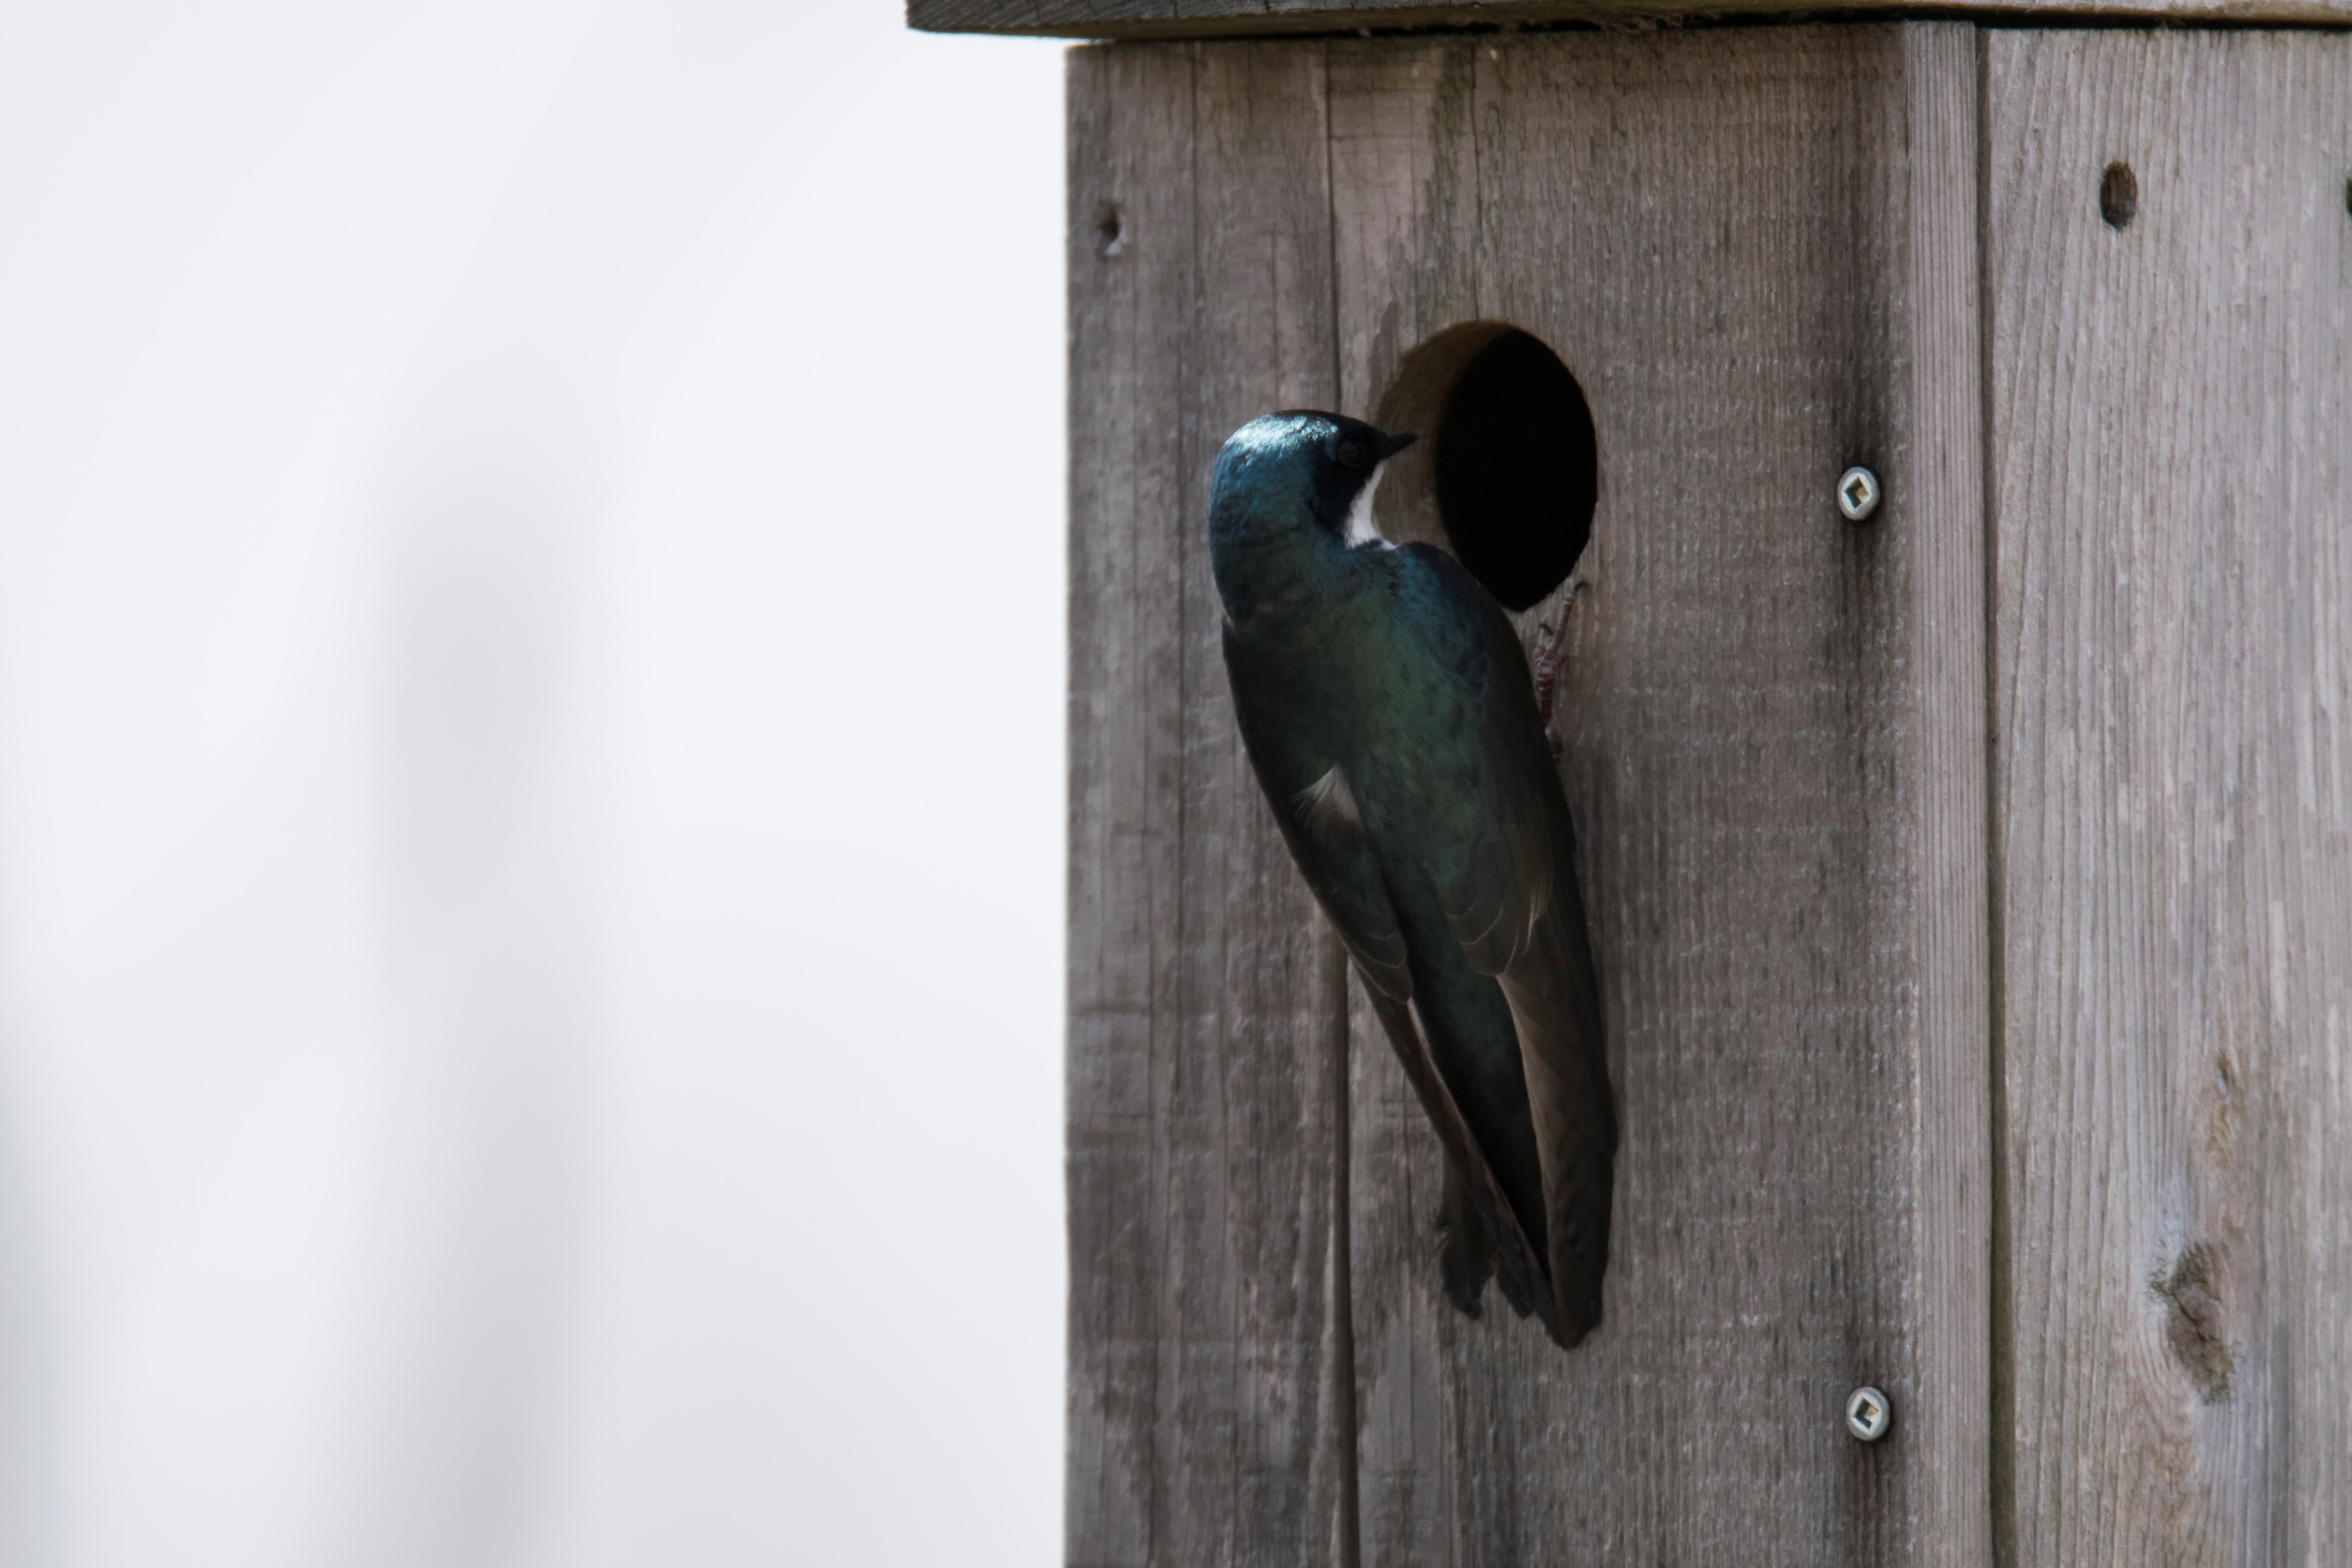
tree, bird, wing, wood, blue, canada, quebec, bluebird, sherbrooke, oiseau, hirondelle, bicolore, swallow, perching bird